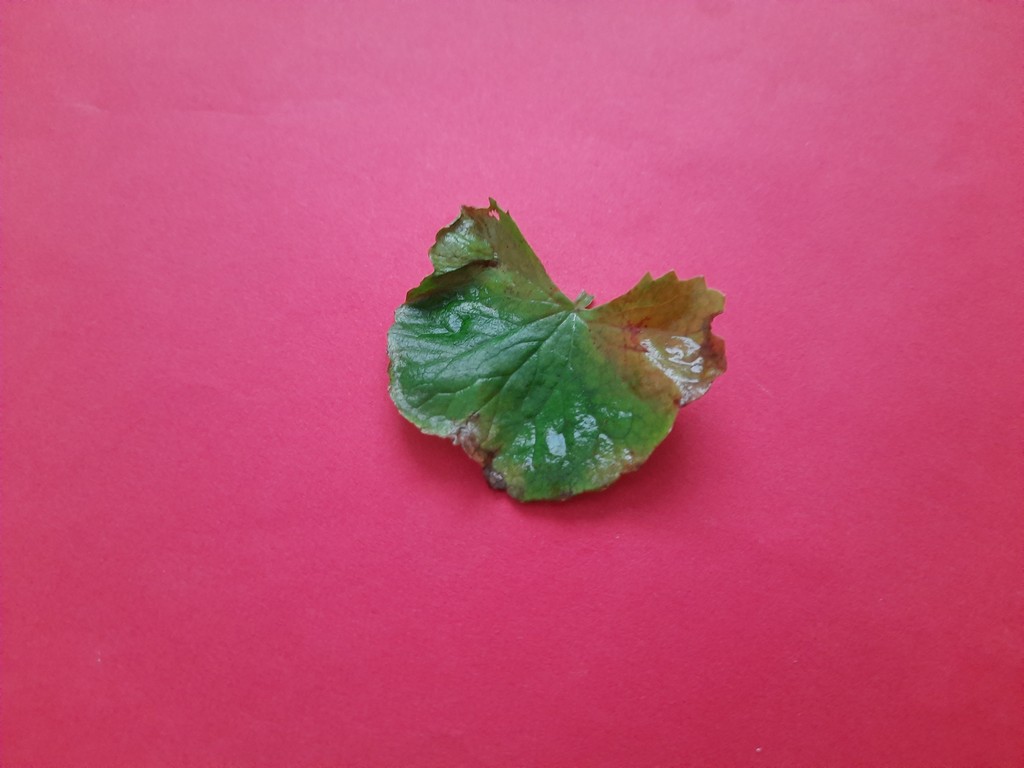
Label: Unhealthy